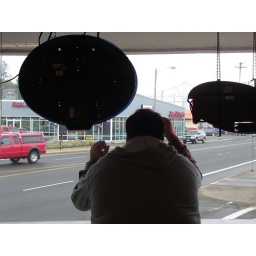
This is me standing in the window exactly where Chunk stood when he sees the police chasing the Fratelli Family.